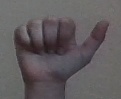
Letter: dhad